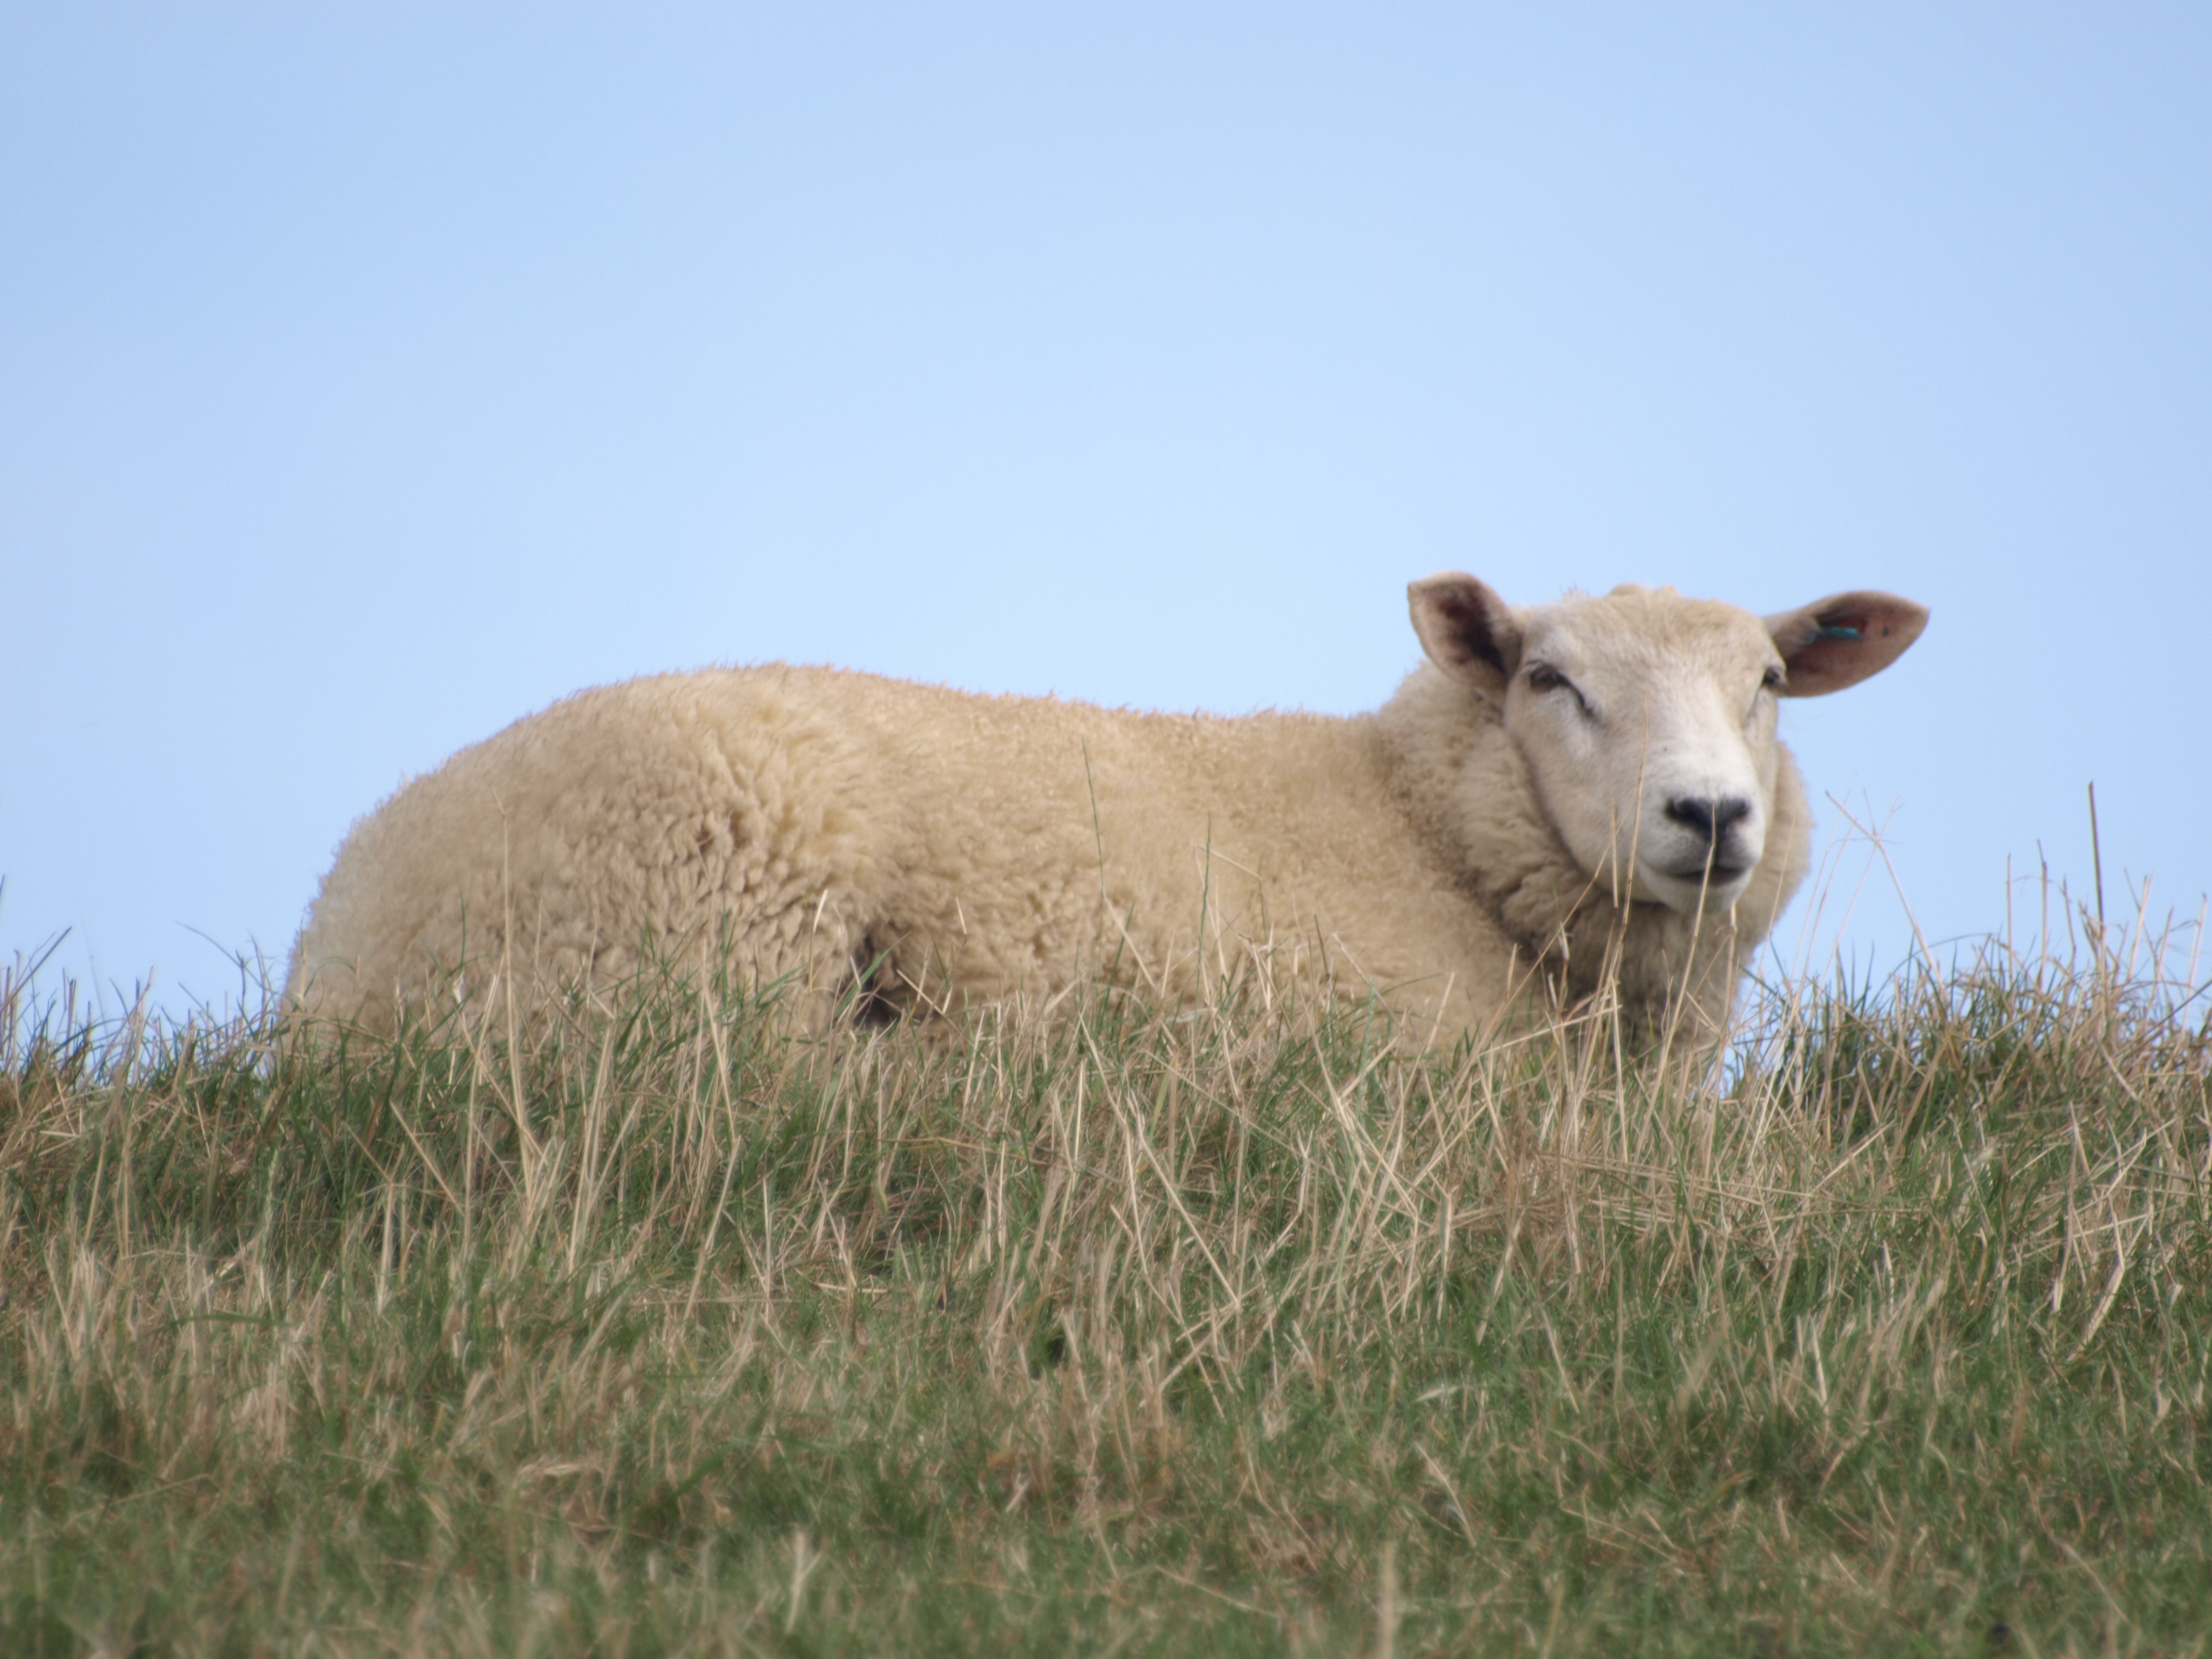
nature, grass, field, meadow, prairie, wildlife, herd, pasture, grazing, sheep, mammal, rest, agriculture, wool, fauna, relaxation, grassland, vertebrate, sheeps, north sea, ecosystem, rural area, chill out, dike, deichschaf, natural environment, cattle like mammal, cow goat family